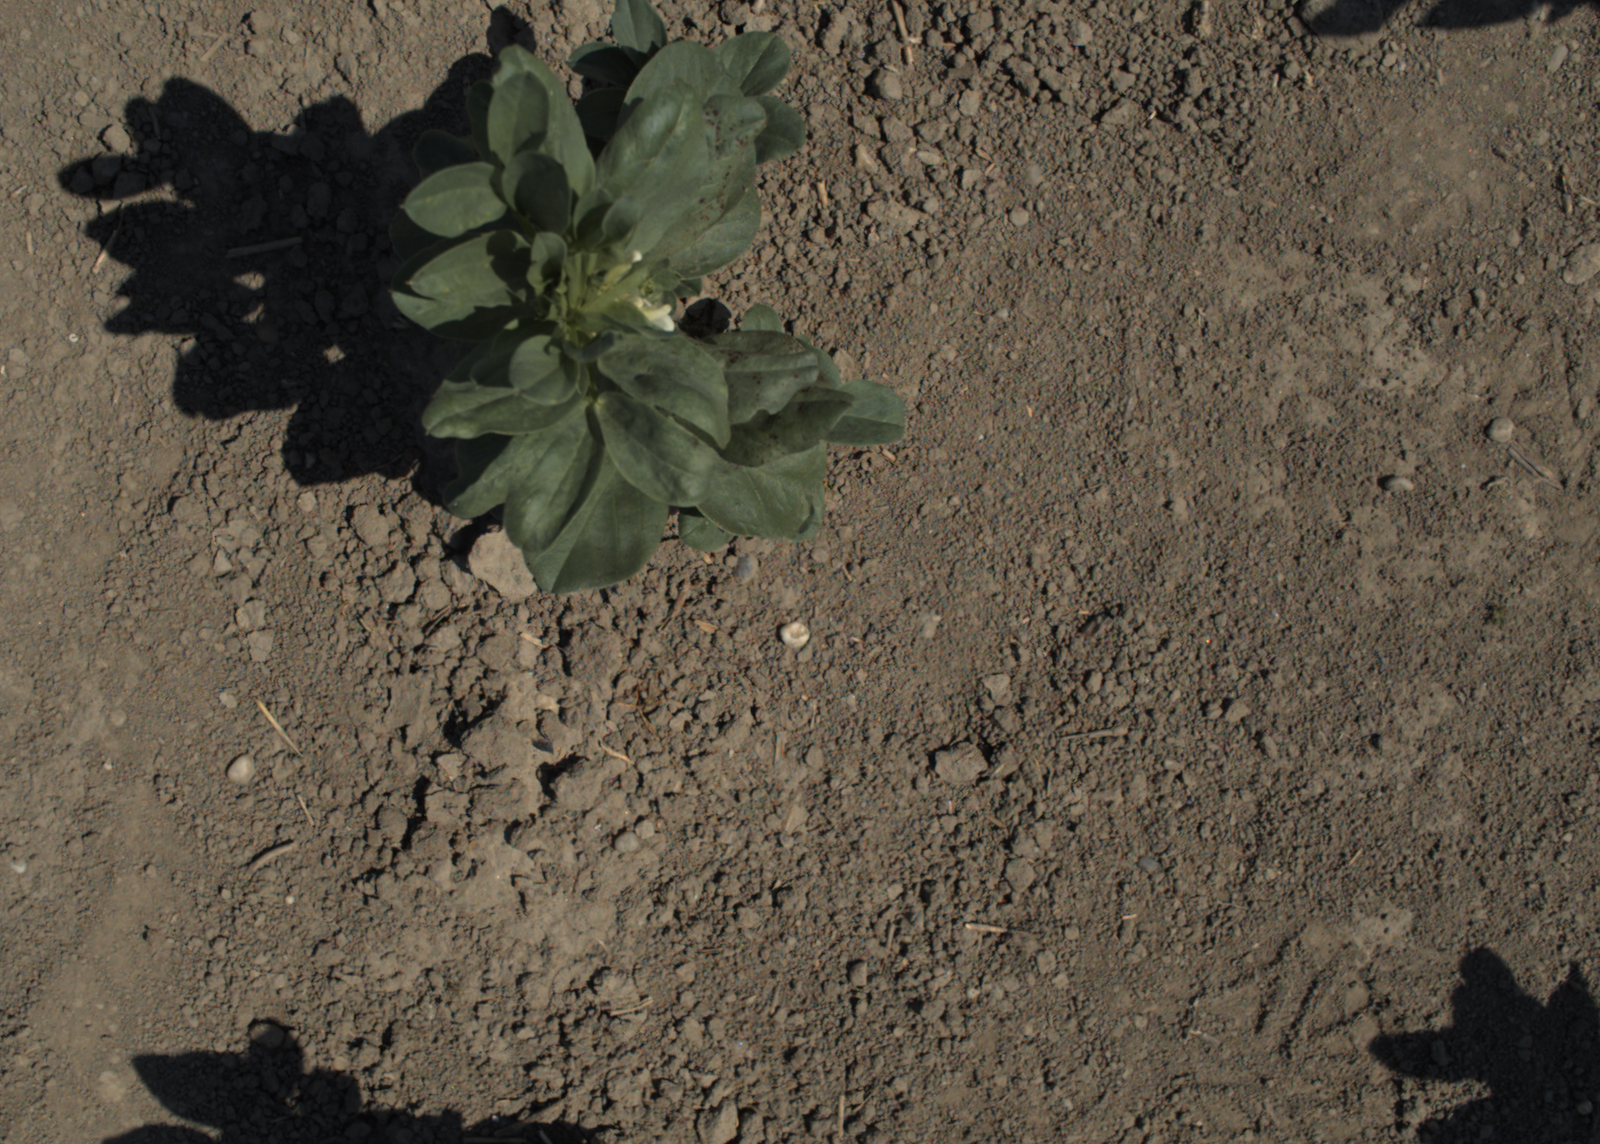
Capture date: 18.06.2021 11:12:45
Weather: sunny
Wind: medium
Seeding date: 27.04.2021
Plant canopy height (mm): 766